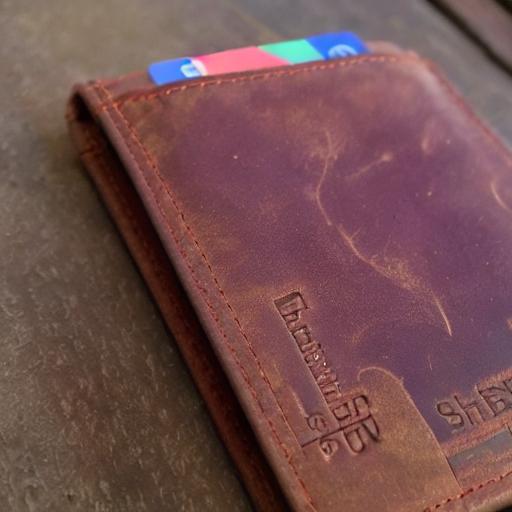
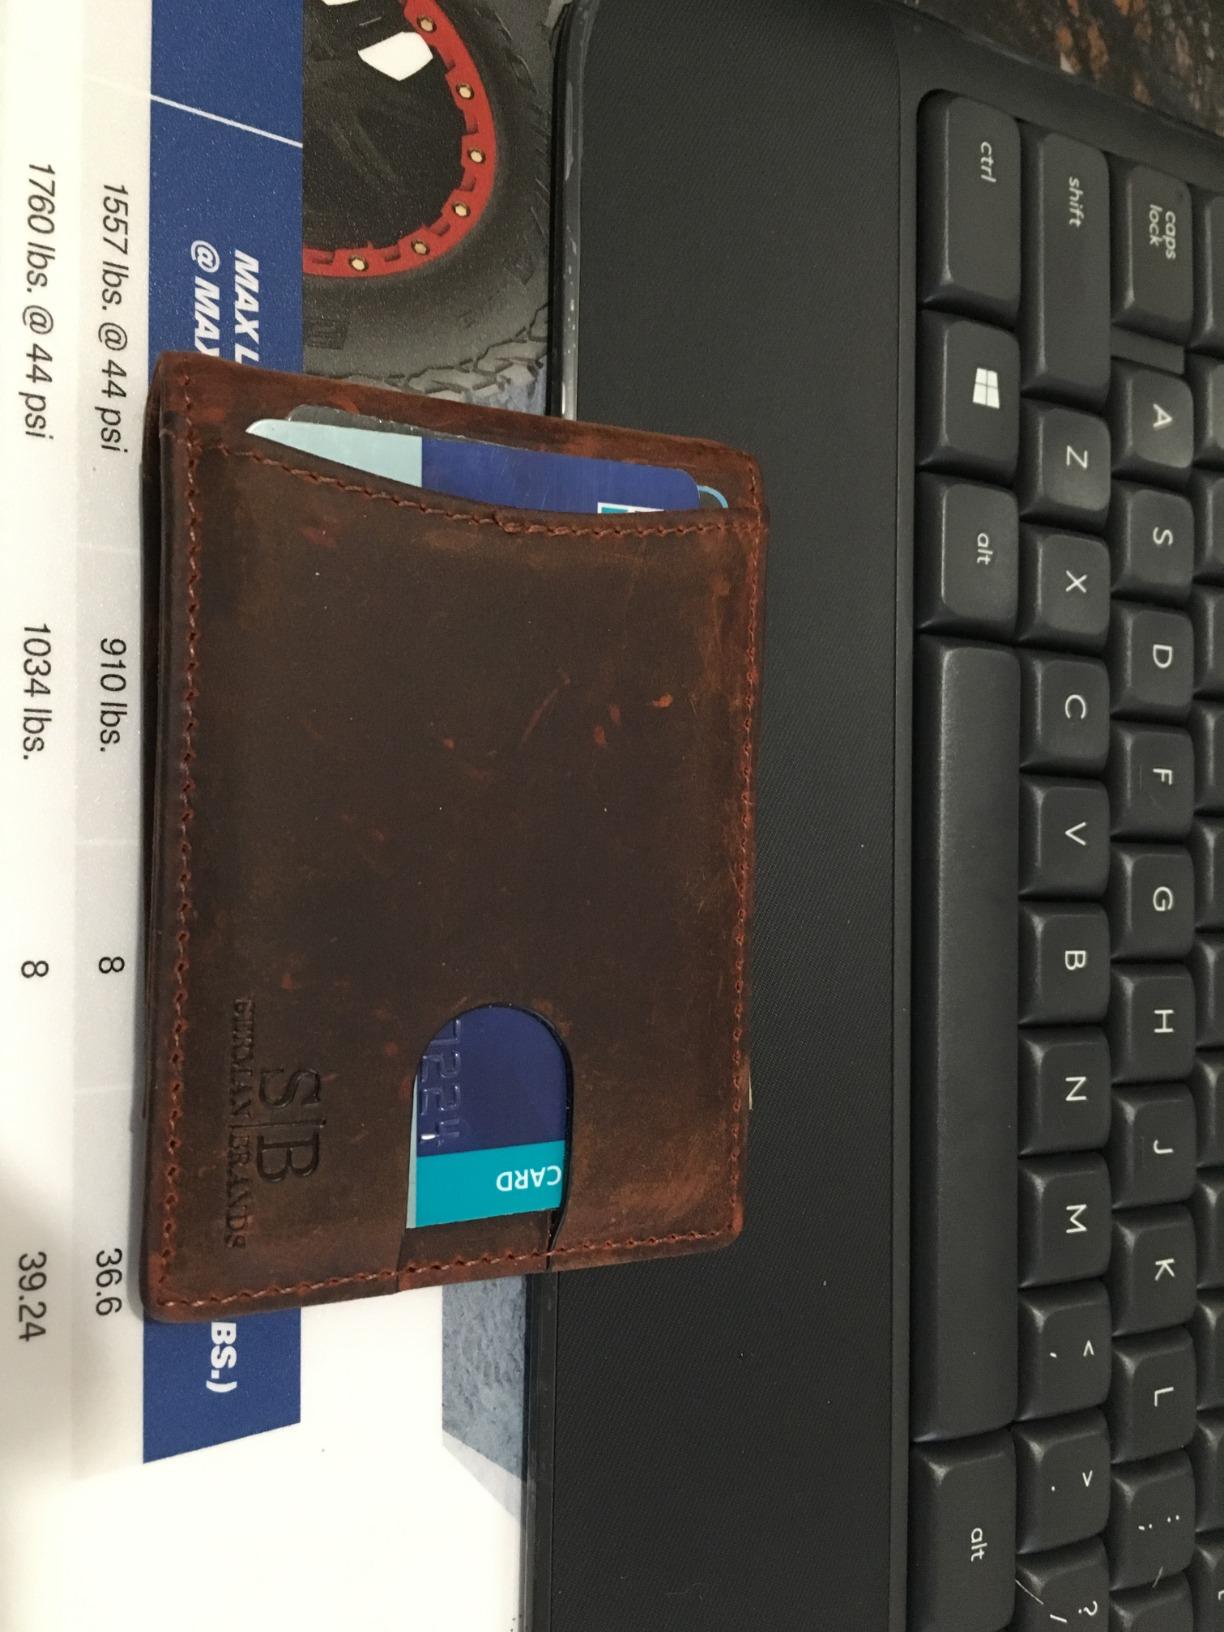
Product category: accessories_wallet
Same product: no